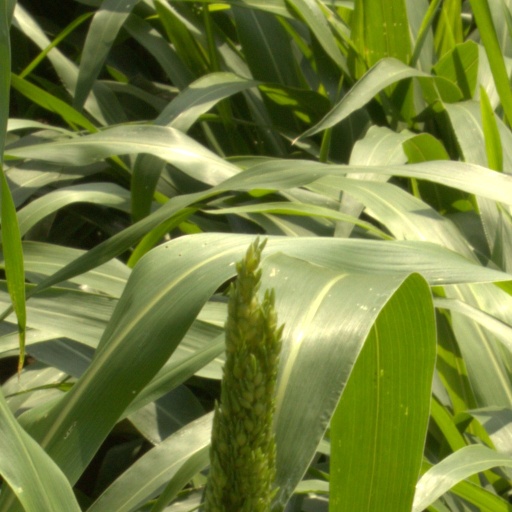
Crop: sorghum